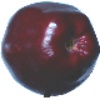
Label: red_delicious_apple